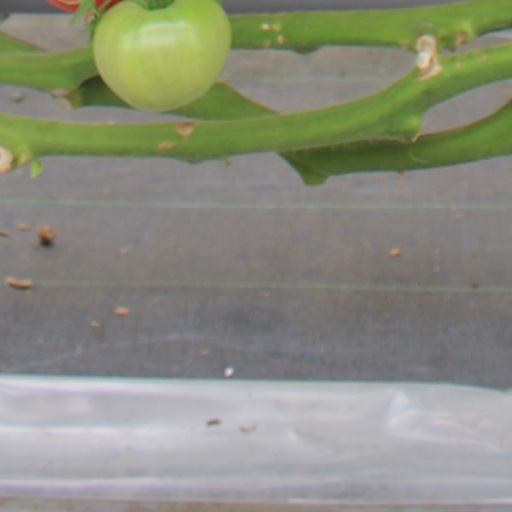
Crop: tomato